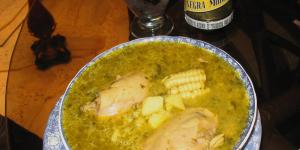
aguadito de pollo facil